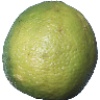
Label: Limes 1